Roberto Lordi

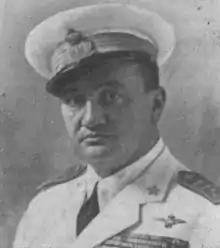
Roberto Lordi

Roberto Lordi (Naples, 11 April 1894 – Rome, 24 March 1944) was Brigadier General of the Regia Aeronautica, Gold Medal of Military Valour Recipient and Martyr in the Fosse Ardeatine Massacre.